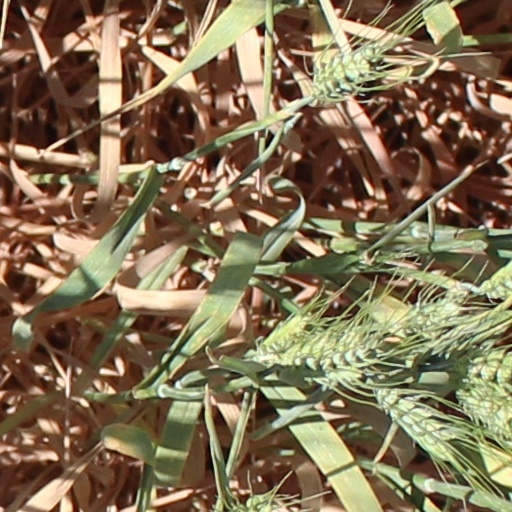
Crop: wheat